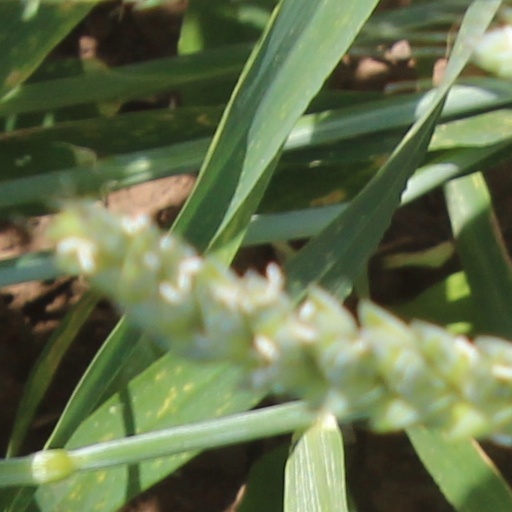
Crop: wheat